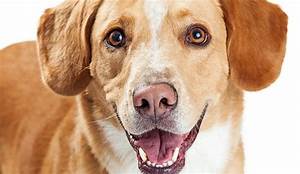
Label: cane